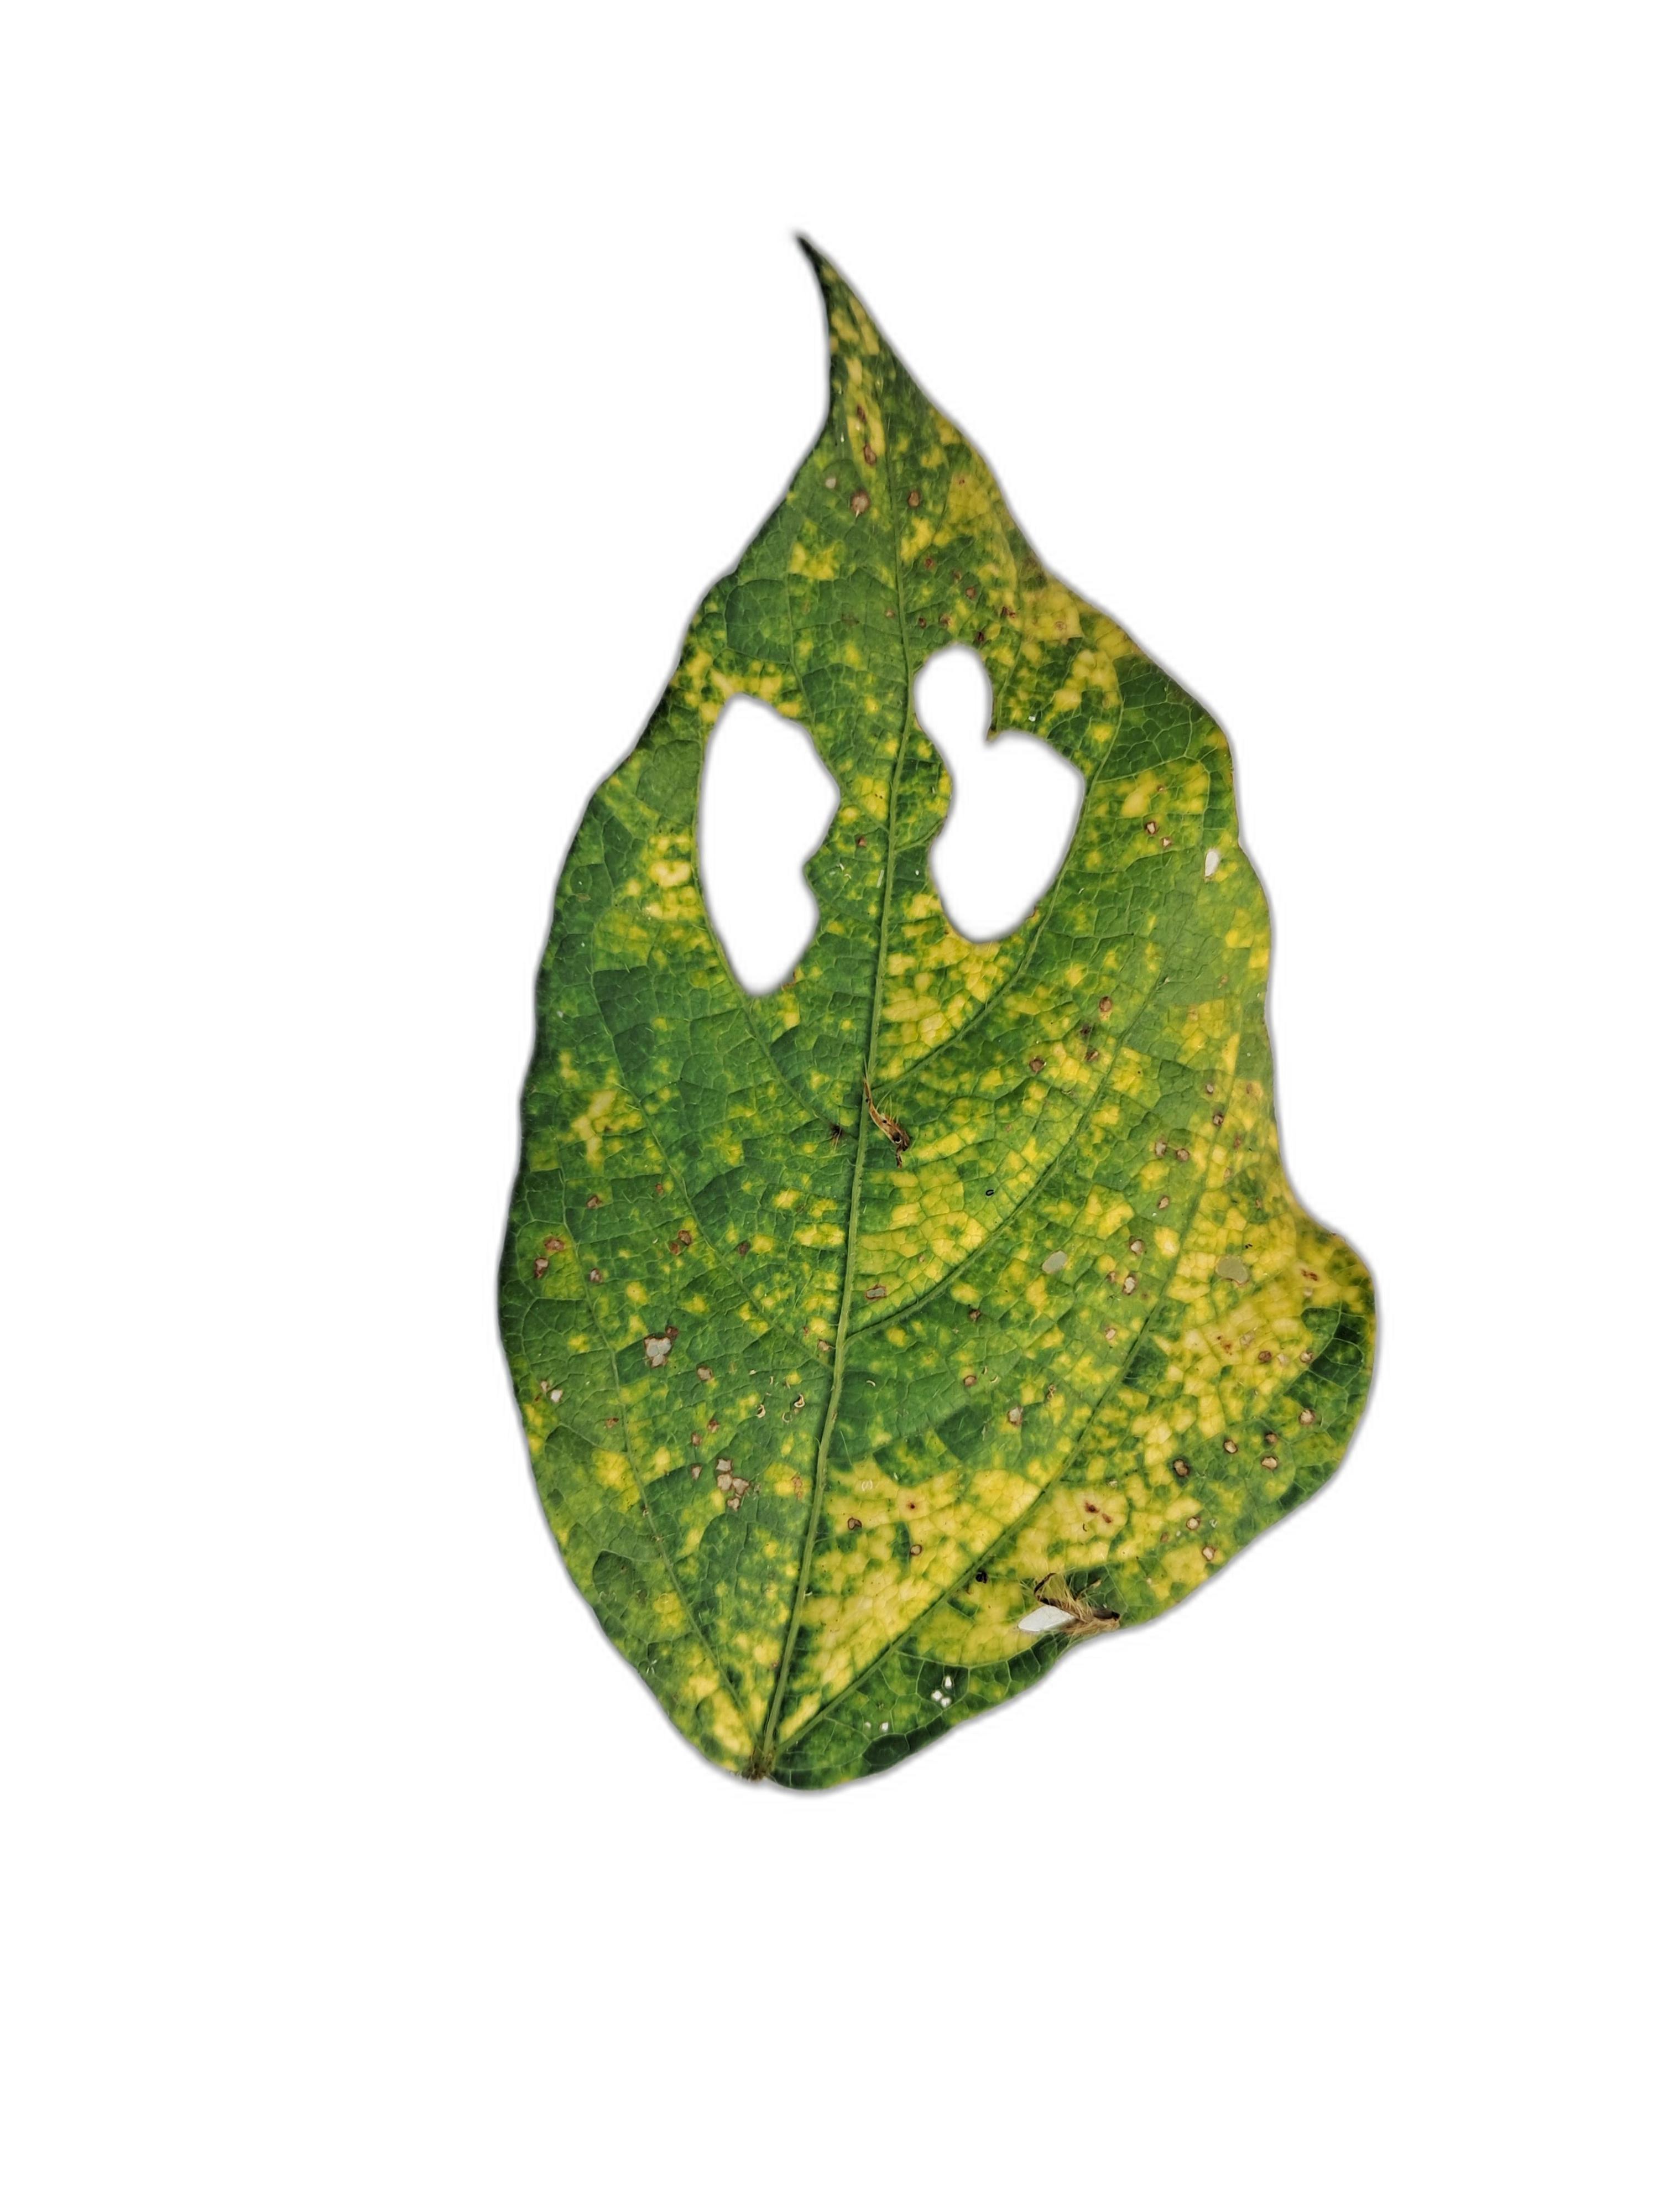
Label: Yellow Mosaic